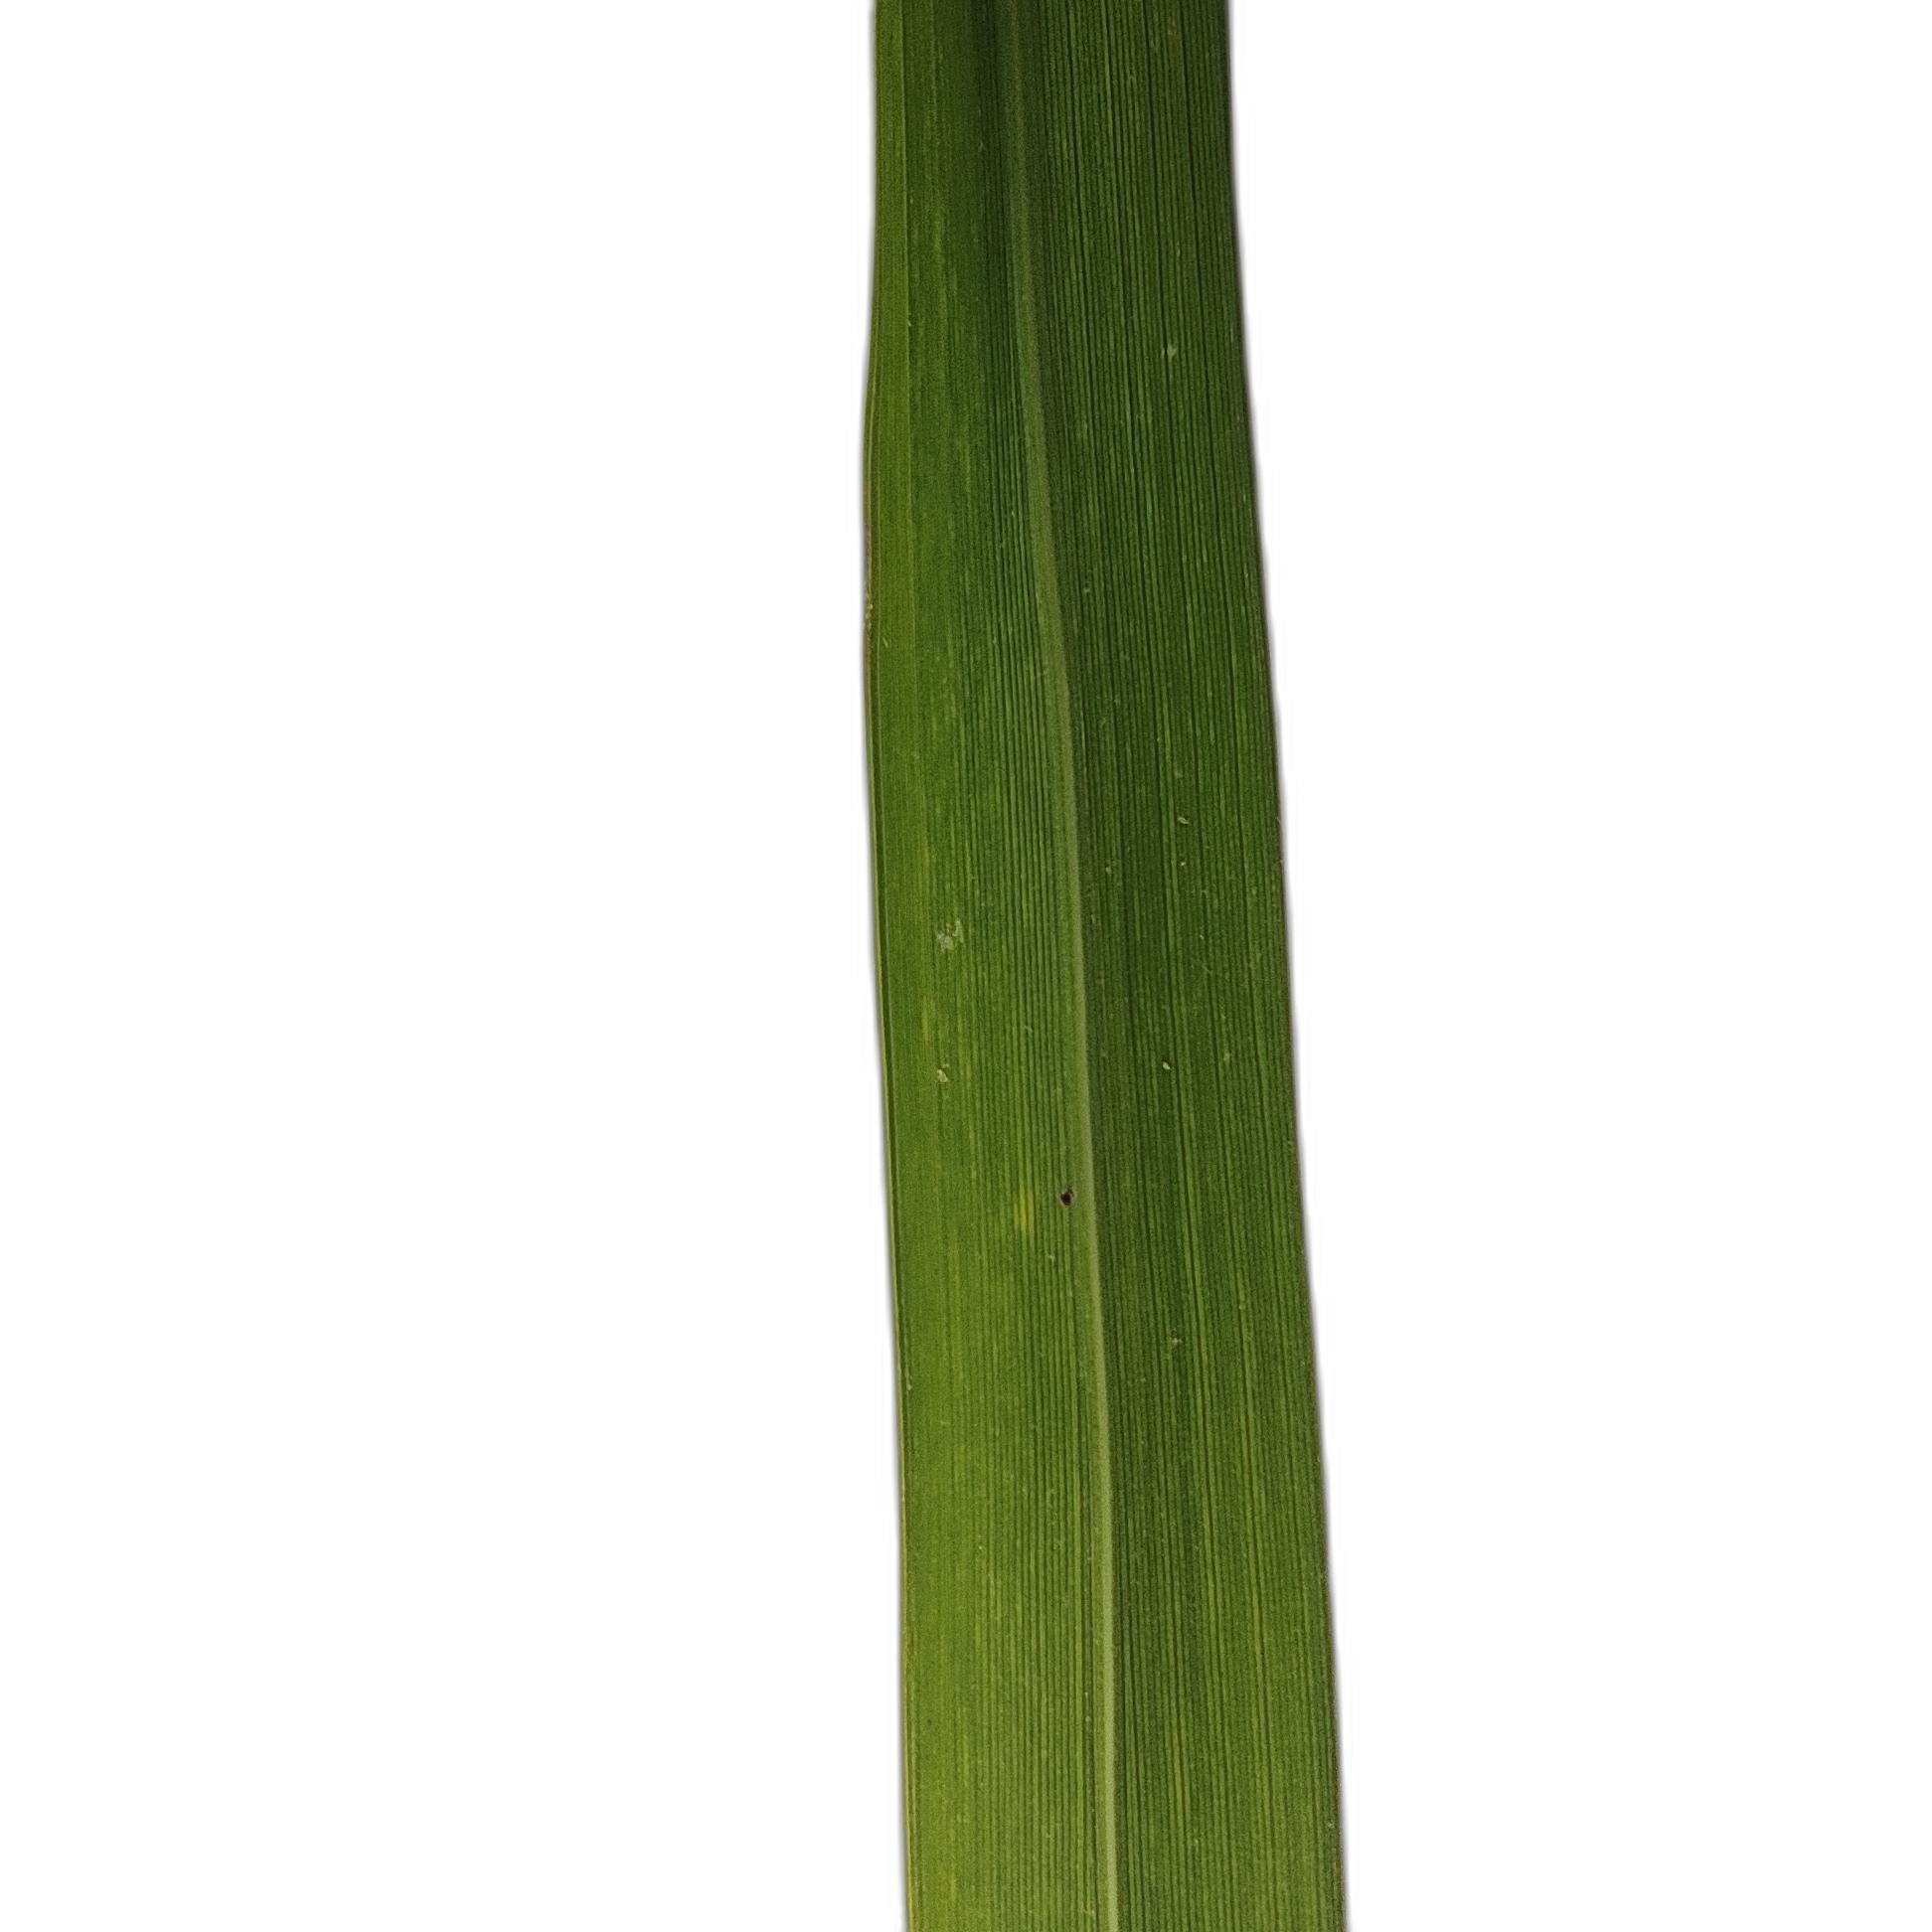
Label: Healthy